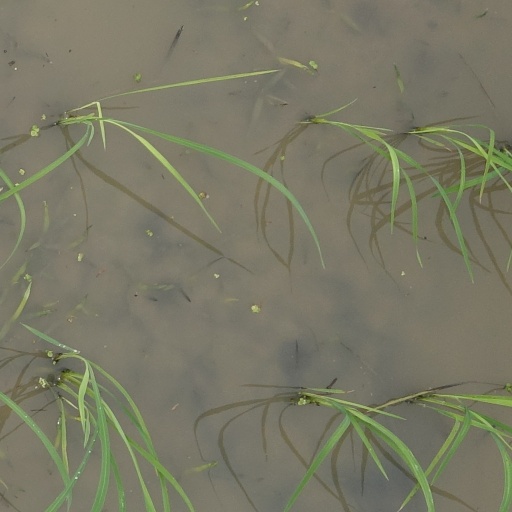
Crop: rice